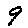
Label: 9